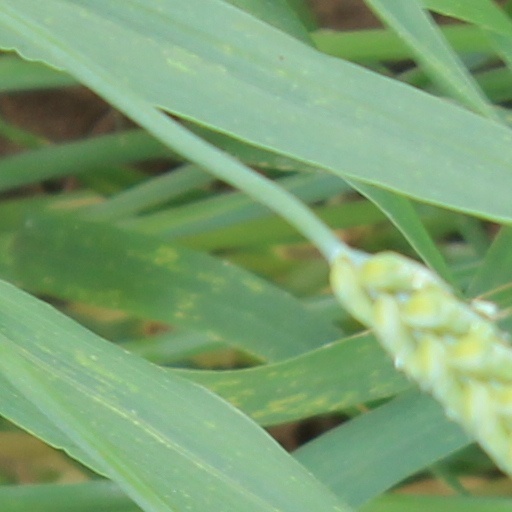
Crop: wheat